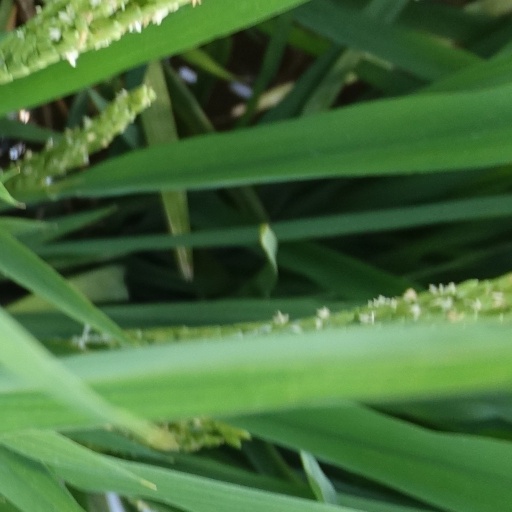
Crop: rice